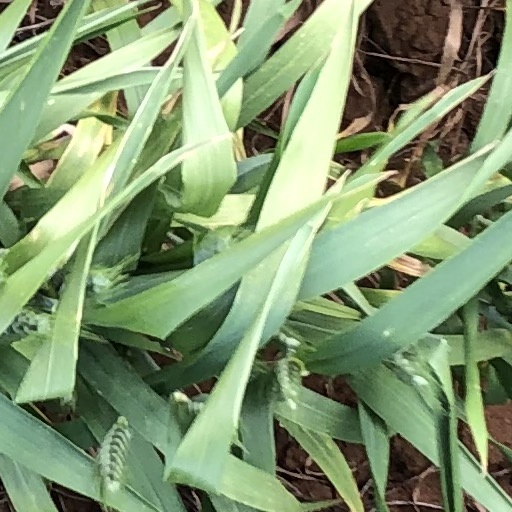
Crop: wheat